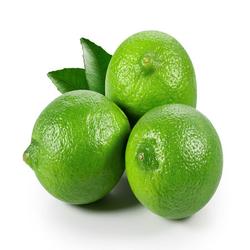
Label: Lemon